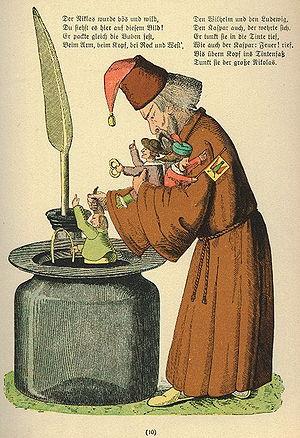
Der Struwwelpeter traduit par Crasse-Tignasse ou par Amusantes histoires et plaisantes images pour enfants de 3 à 6 ans du Dʳ Heinrich Hoffmann, est un livre de comptines allemand dont l’auteur Heinrich Hoffmann est un médecin, poète et auteur de livres pour enfants. Ce livre traite avec humour de ce qu’il ne faut pas faire, allant de mal se tenir à table à se moquer des étrangers, en passant par faire du mal aux bêtes. Il s’agit d’un vrai recueil de leçons de morale édulcoré pour enfants. Ce livre a été traduit dans plusieurs langues. Hoffmann parle aussi de sujets délicats dans son livre : l'une des comptines tourne autour du thème de l’anorexie. On peut trouver ce livre chez de nombreux pédopsychiatres allemands.